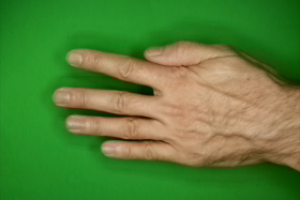
Label: paper